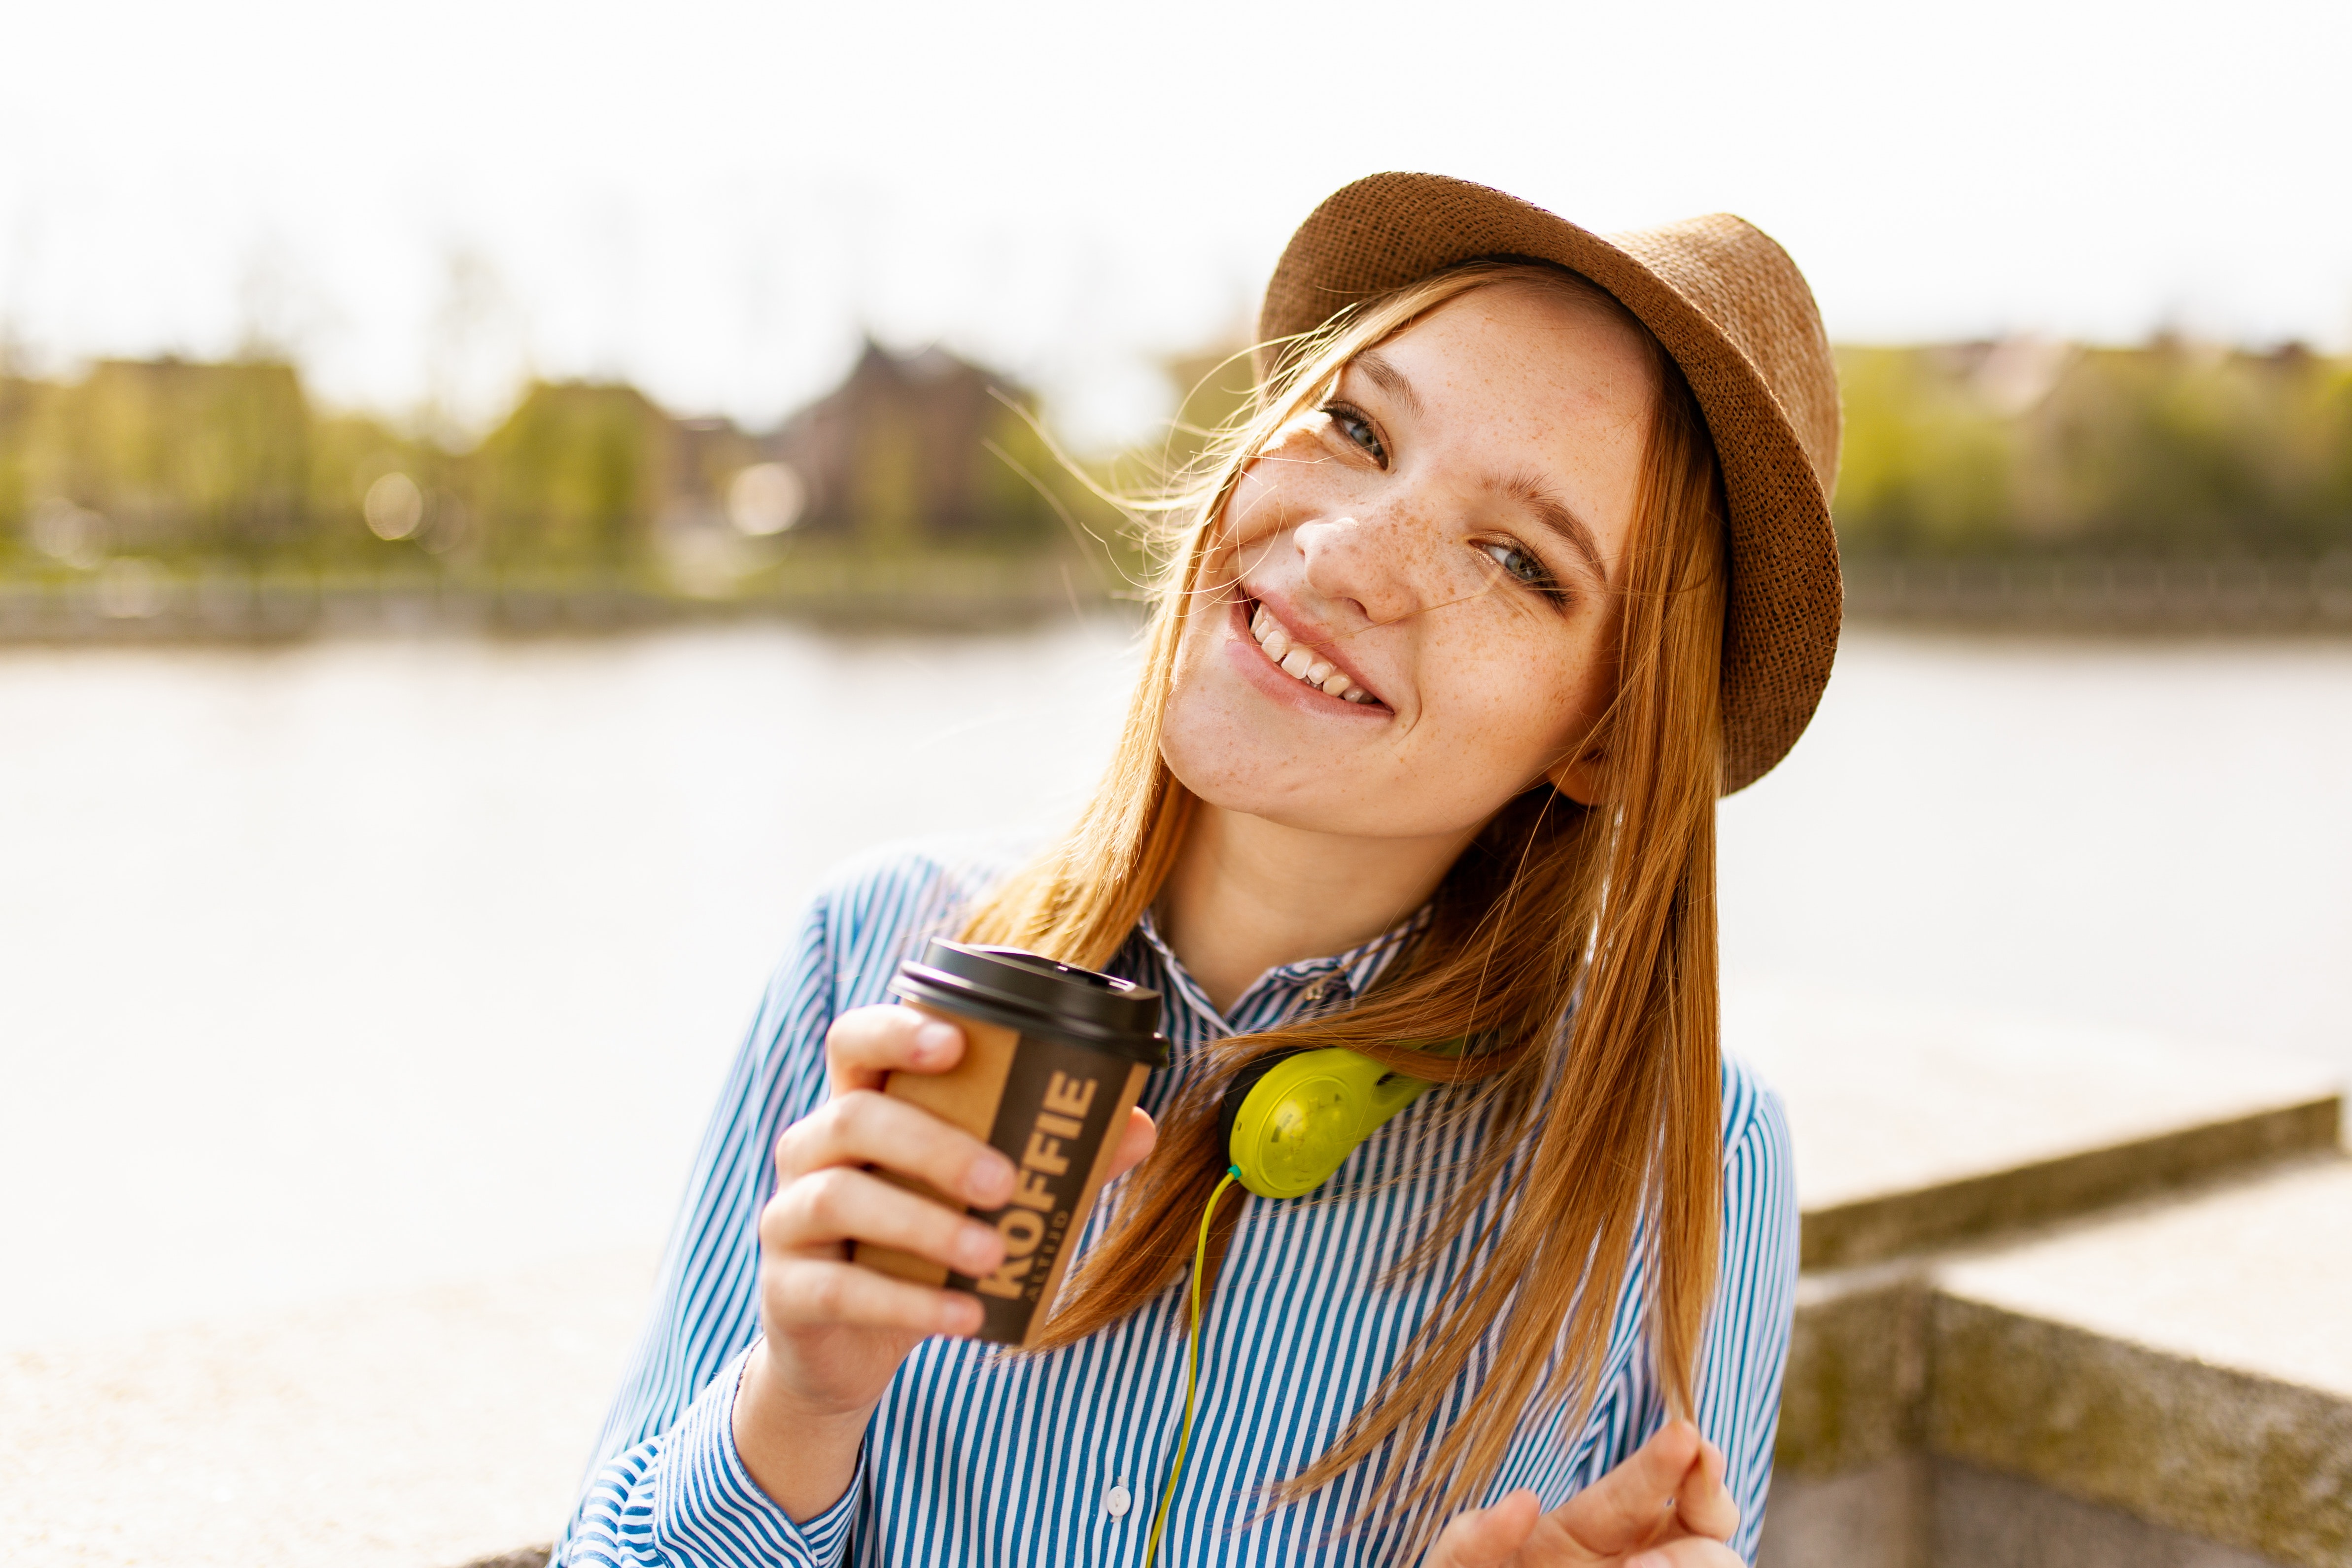
smile, vacation, drinking, eyewear, photography, summer, glasses, happy, drink, travel, fashion accessory, tourism, sunglasses, gadget, portrait photography